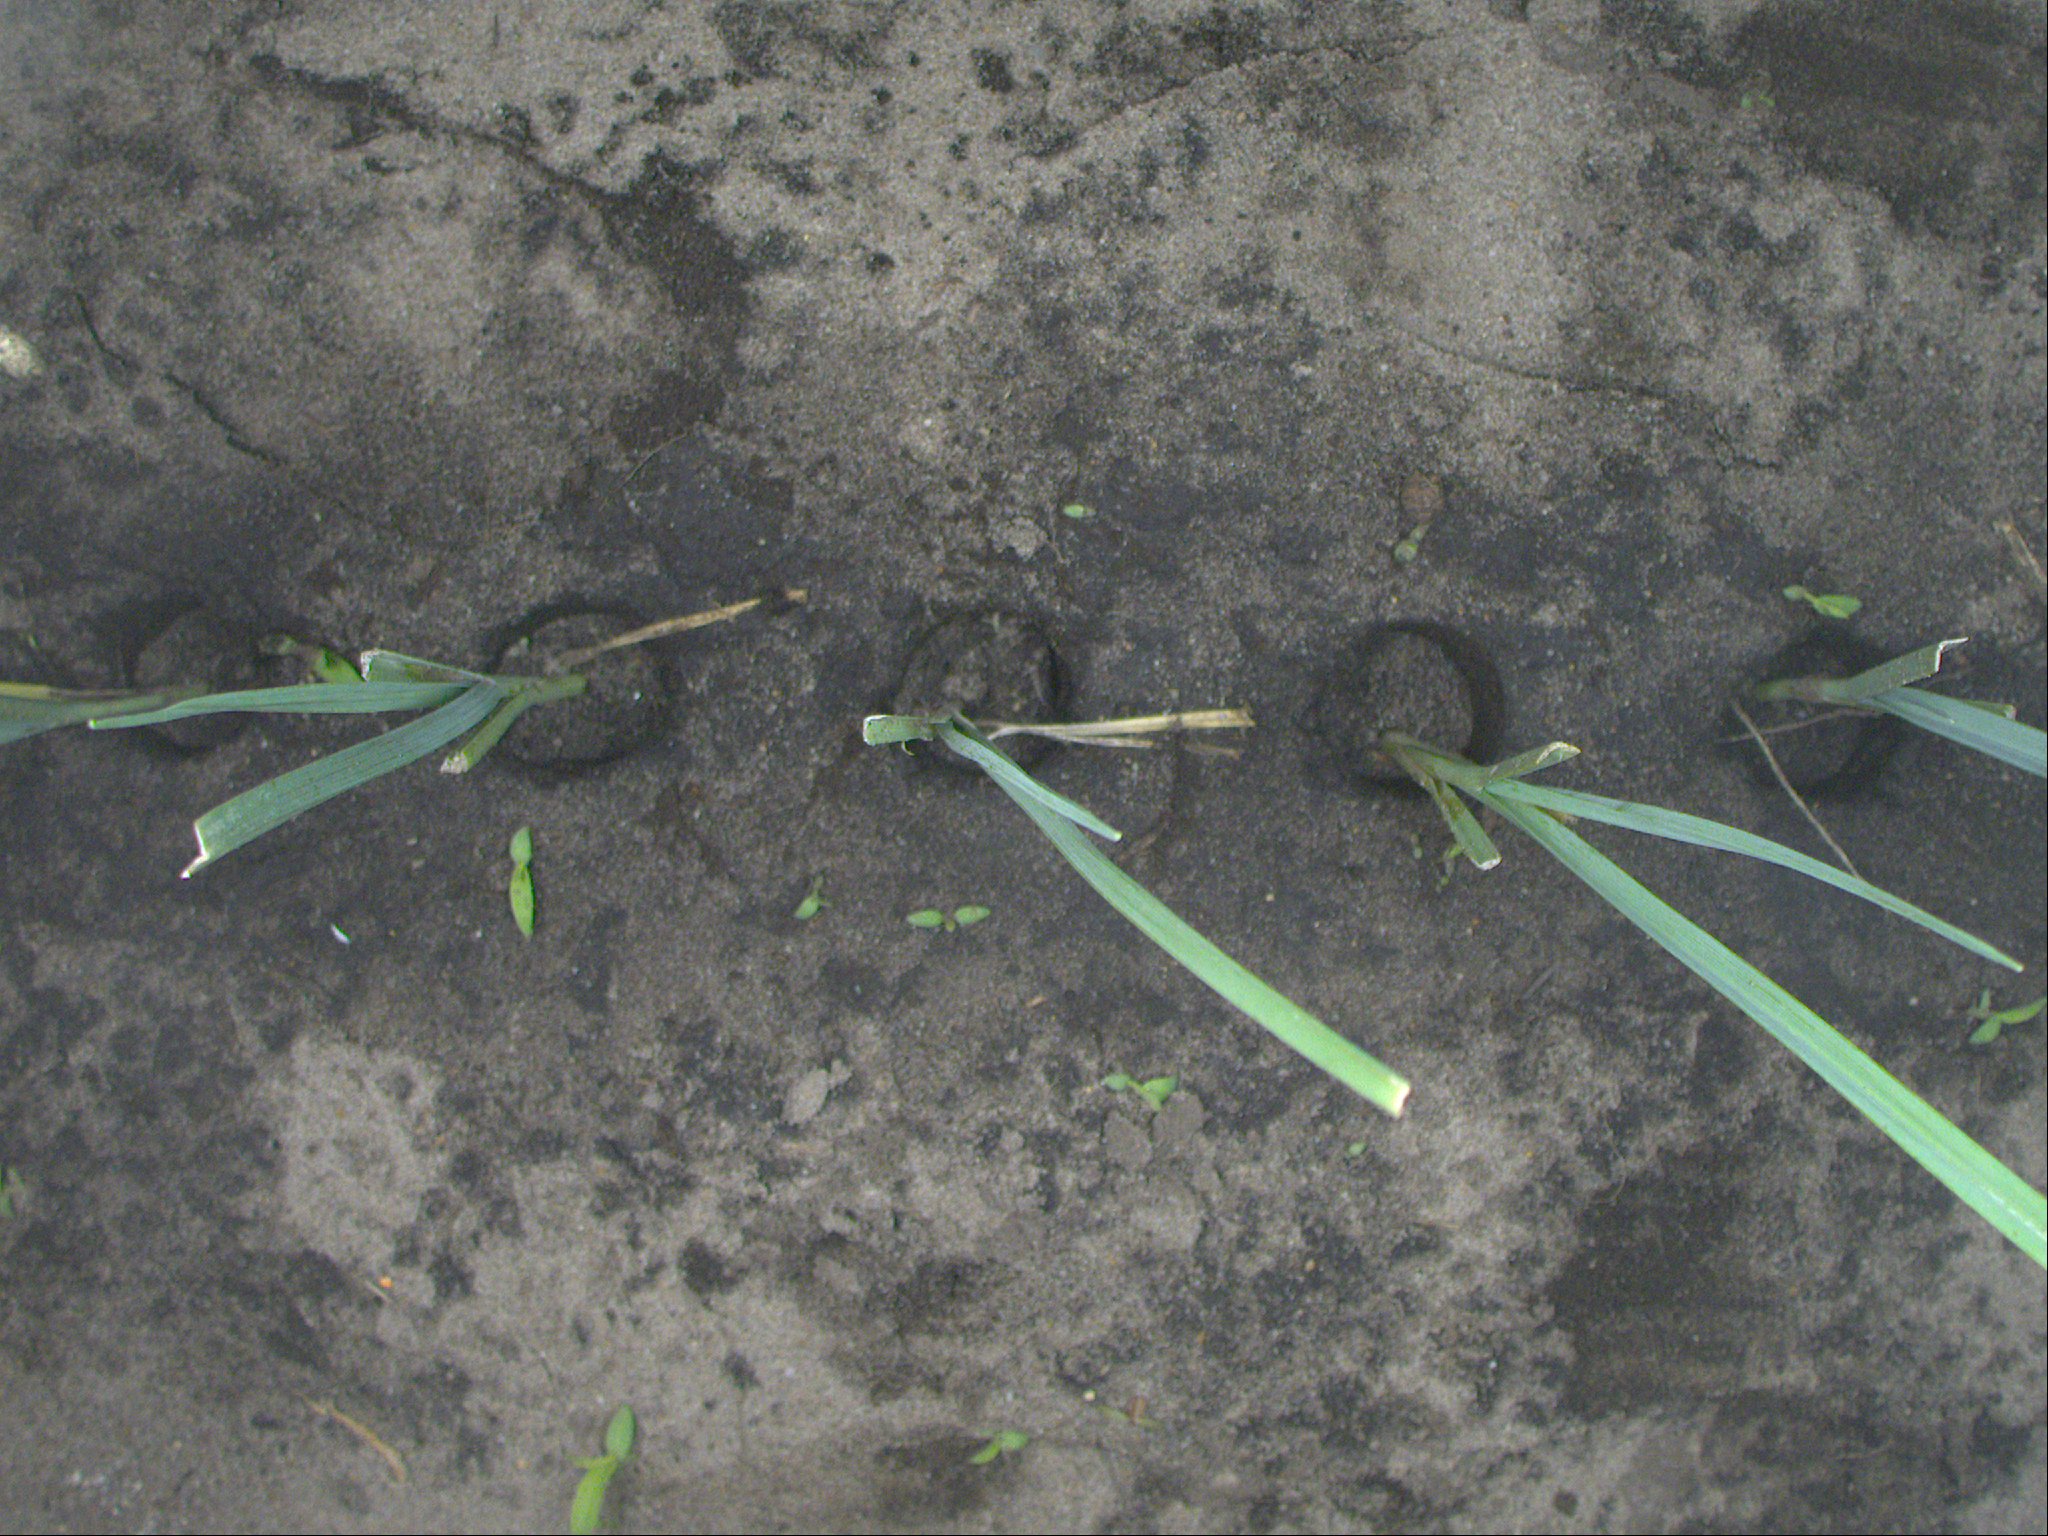
Crop: leek
Objects: leek, leek, leek, leek, leek, stem_leek, stem_leek, stem_leek, stem_leek, stem_leek